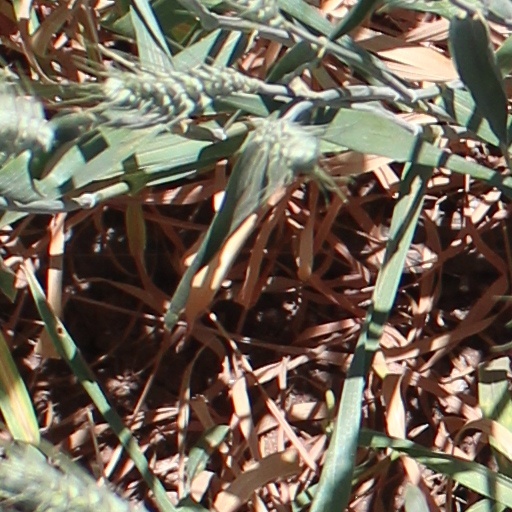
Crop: wheat